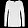
Label: Pullover